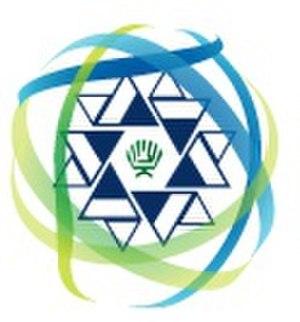
Logo de l'Organisation sioniste mondiale
L’Organisation sioniste est créée le 3 septembre 1897 lors du premier congrès sioniste qui s’est tenu à Bâle en Suisse. Elle prend le nom d’Organisation sioniste mondiale en 1960.